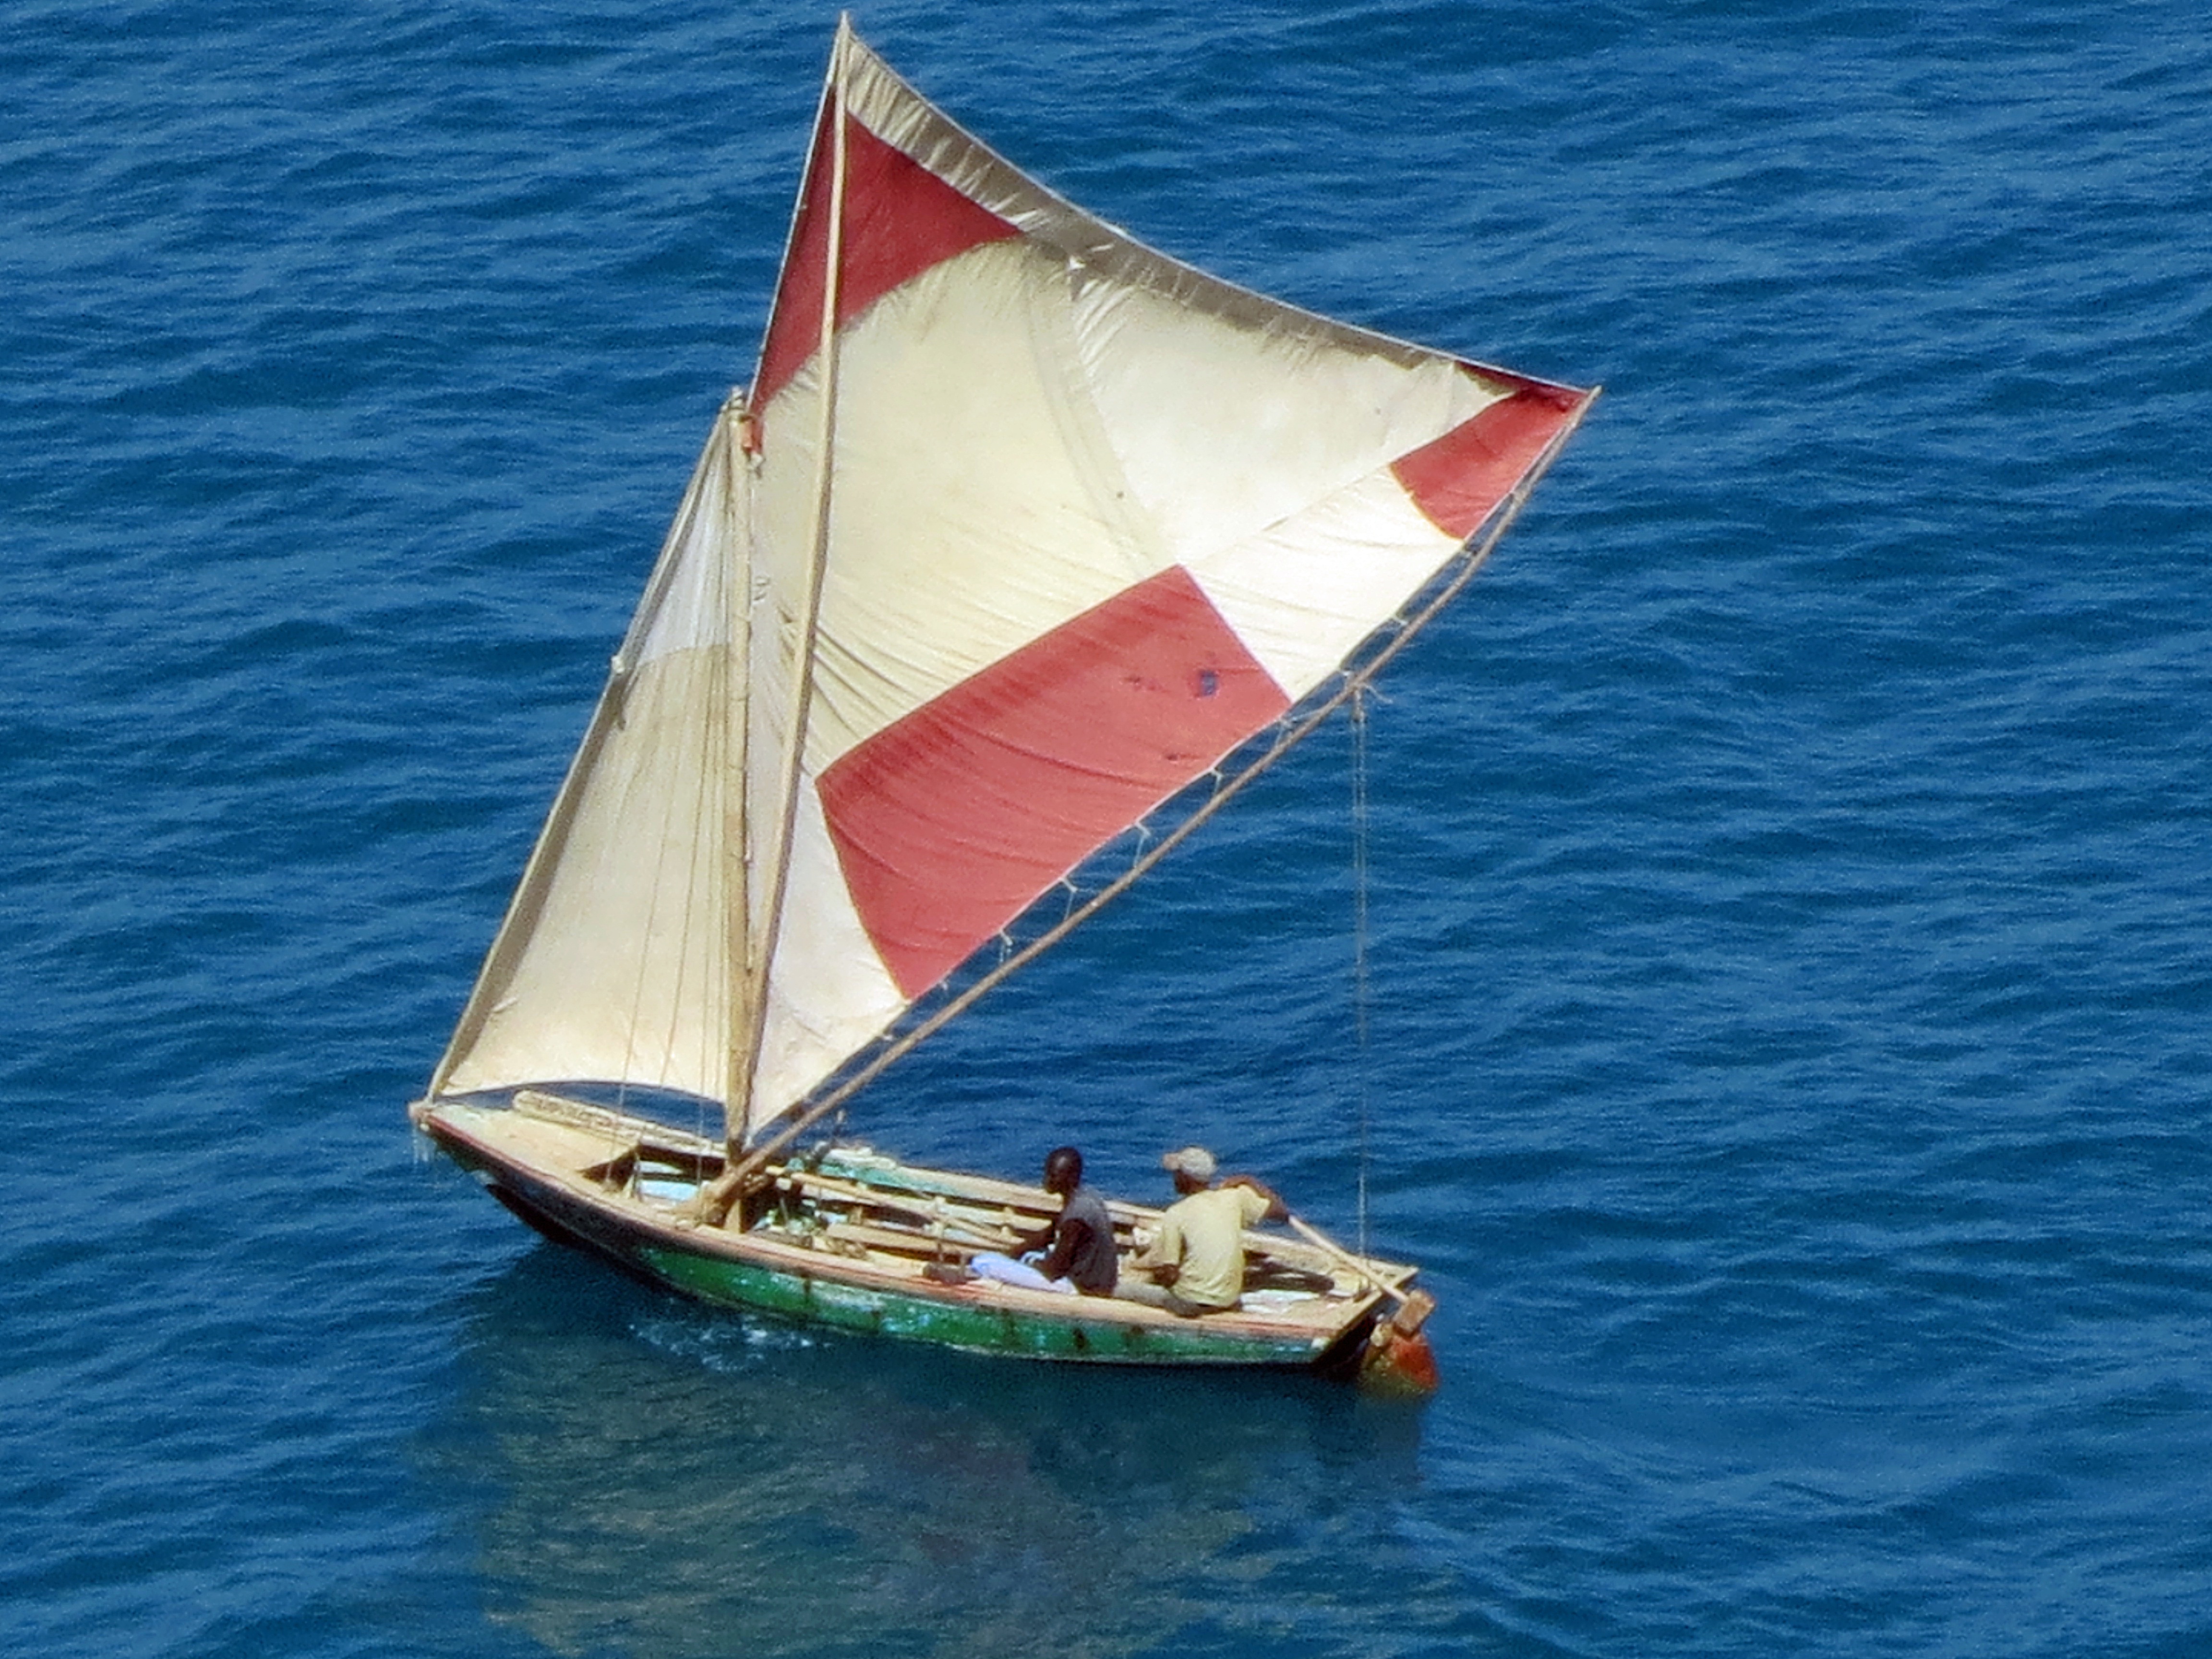
sea, nature, outdoor, ocean, people, boat, ship, summer, travel, vehicle, fishing, fisherman, mast, sailing, yacht, lifestyle, leisure, sailboat, sail, watercraft, schooner, windjammer, sailing ship, dinghy, tall ship, yacht racing, caravel, brigantine, dinghy sailing, keelboat, sailboat racing, proa, lugger, barquentine, sloop of war, galway hooker